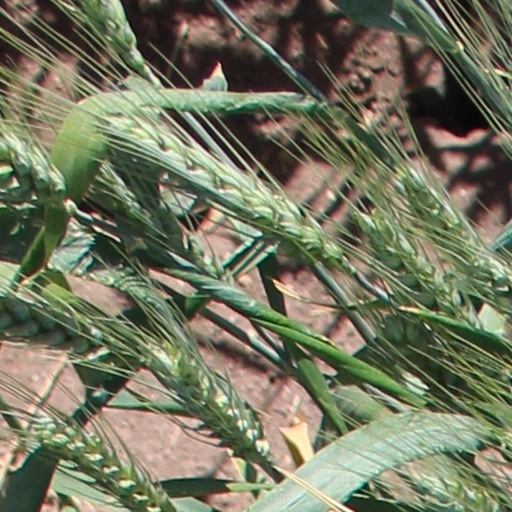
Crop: wheat